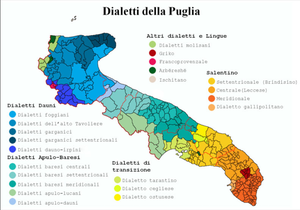
La province de Brindisi est une province italienne située dans le Salento, l'extrémité méridionale de la région des Pouilles.